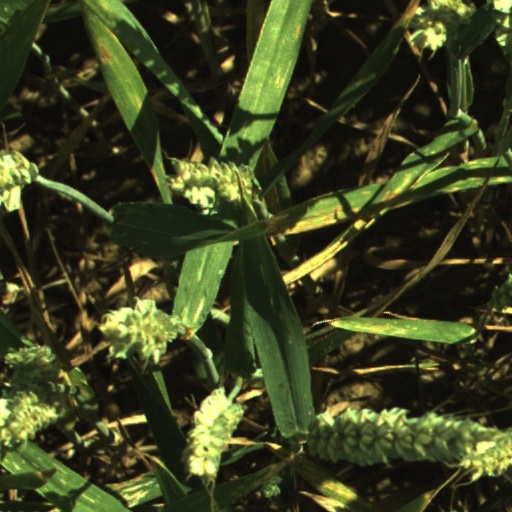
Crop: wheat